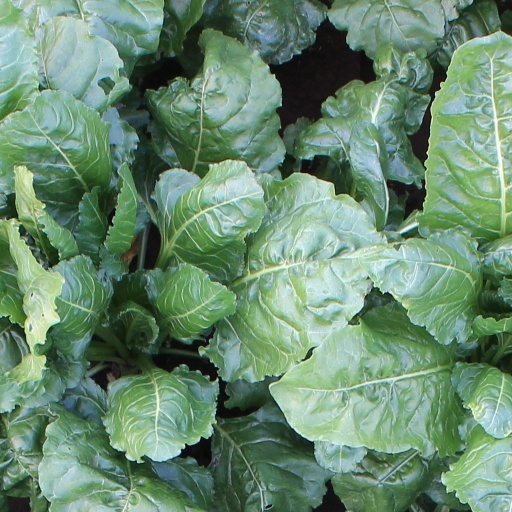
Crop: sugar beet